Conductive textile

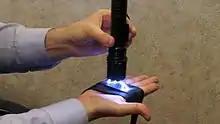
Carbon tape Taser-proof vest on Instructables

A conductive textile is a fabric which can conduct electricity. Conductive textiles known as lamé are made with guipé thread or yarn that is conductive because it is composed of metallic fibers wrapped around a non-metallic core or has a metallic coating. A different way of achieving conductivity is to weave metallic strands into the textile.